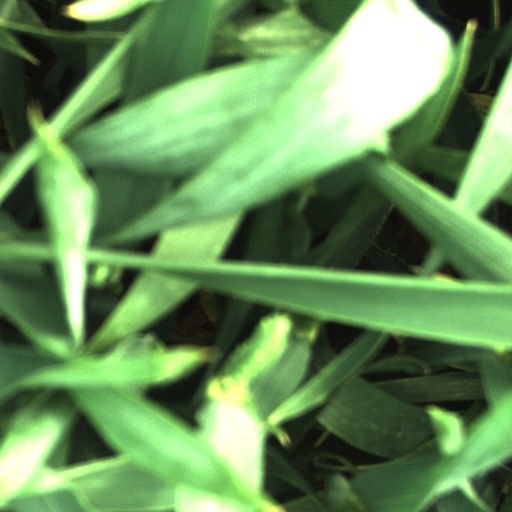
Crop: wheat